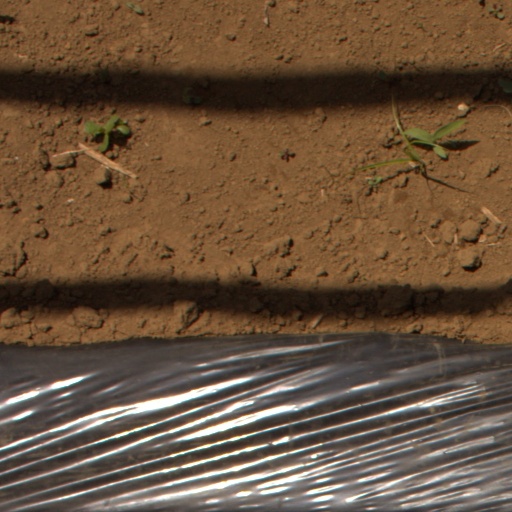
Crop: Jerusalem artichoke